Bill Orcutt

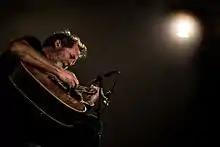
Orcutt performing in 2014

Bill Orcutt (born February 2, 1962) is an American guitarist and composer whose work combines elements of blues, punk, and free improvisation.